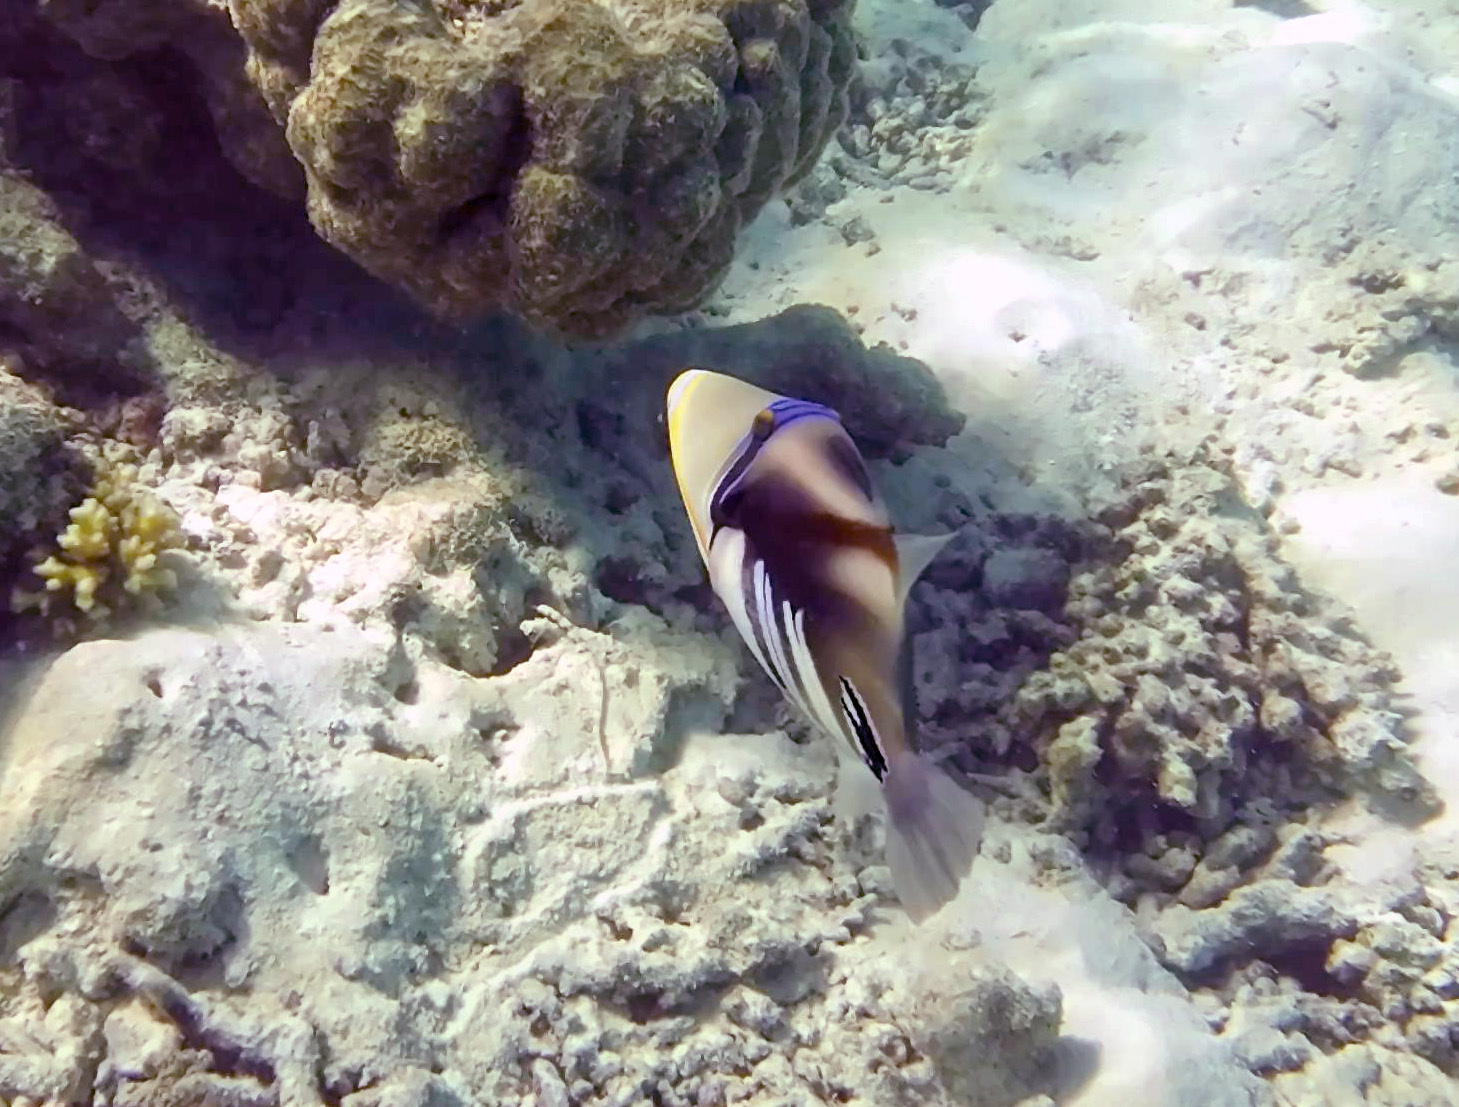
Rhinecanthus aculeatus (Lagoon Triggerfish)